Asgard (comics)

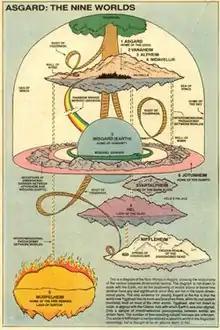
Diagram showing the relationship of Yggdrasil with the nine worlds of Asgard. Art by Eliot R. Brown.

Yggdrasil; the world tree is an immense ash tree that is central to the Asgardian dimension. The tree is supported by three roots that extended far into the other worlds; one to the spring of Hvergelmir in Niflheim, one to the well of Mimir in Jotunheim, and another to the well of Wyrd in Asgard. Though Midgard is not physically connected to Yggdrasil, it is said that the Earth's axis is in alignment with the tree. In the limited series "", Thor and the Warriors Three are sent to retrieve golden apples from the branches of the tree. Odin once hung himself from the tree for nine days and nights as a sacrifice to gain knowledge of the runes. Thor repeated this action during Ragnarök. Later Amora the Enchantress attempt to destroy the tree in an effort to free the body of Skurge the Executioner from its roots, an action that nearly tore apart the fabric of reality.